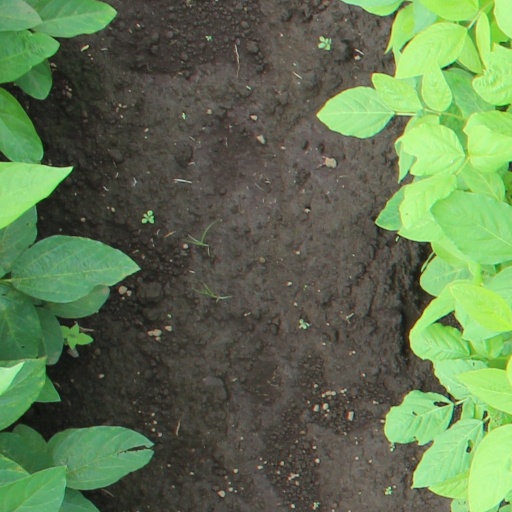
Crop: soybean